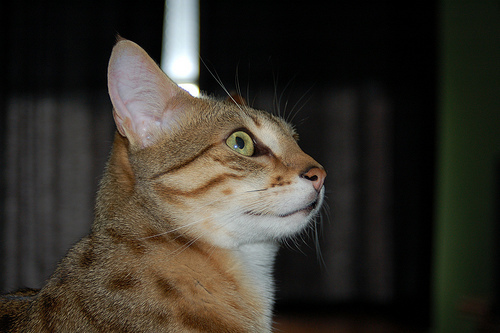
Animal: cat
Breed: egyptian_mau